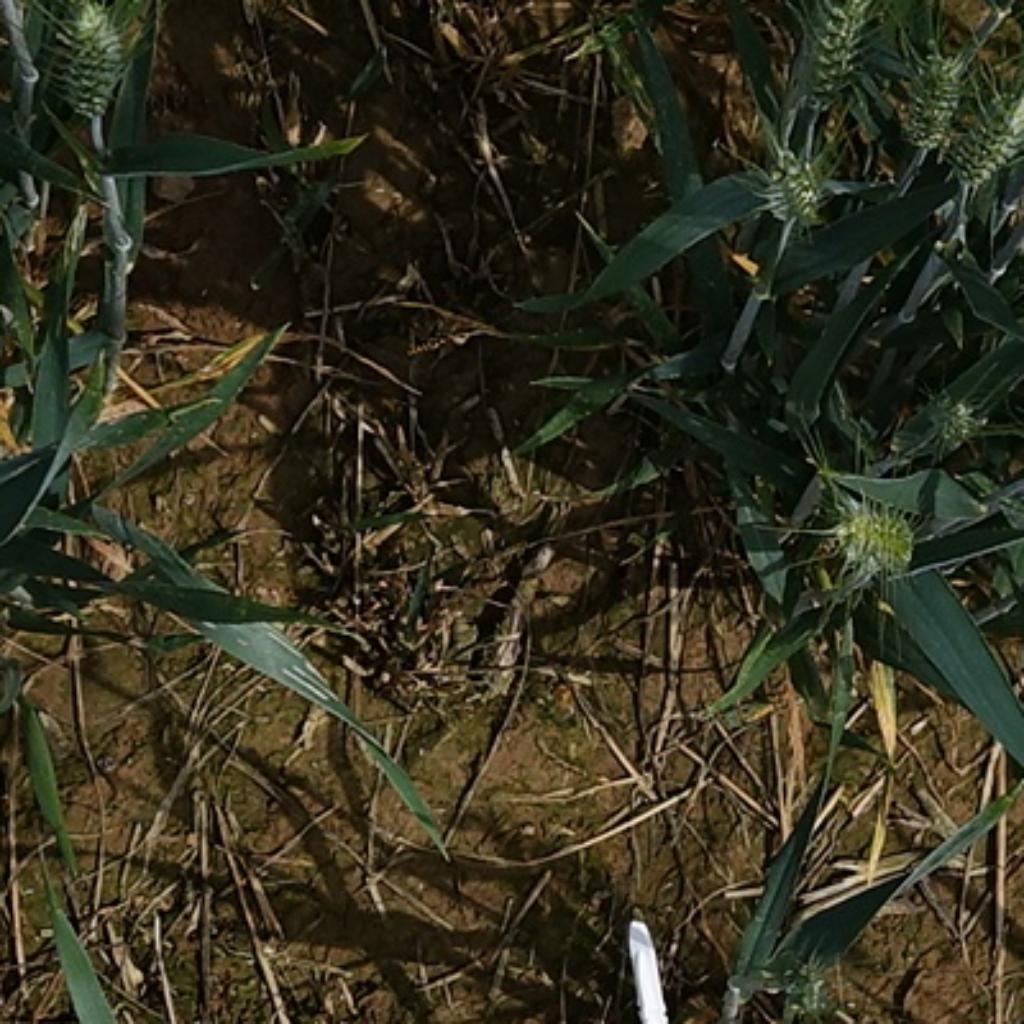
Country: France
Location: VLB
Wheat development stage: Filling